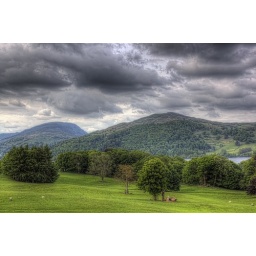
dark clouds over lake Windermere